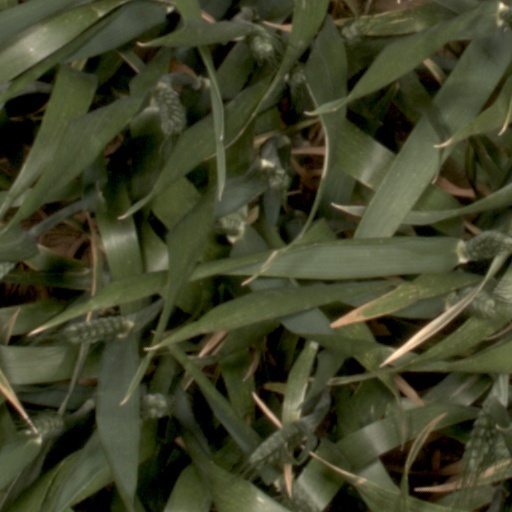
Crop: wheat